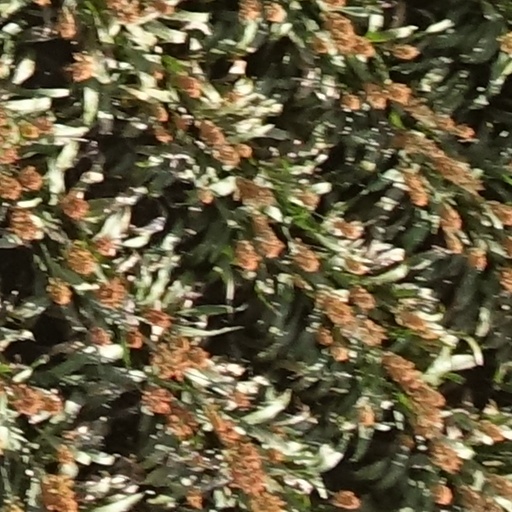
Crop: sorghum